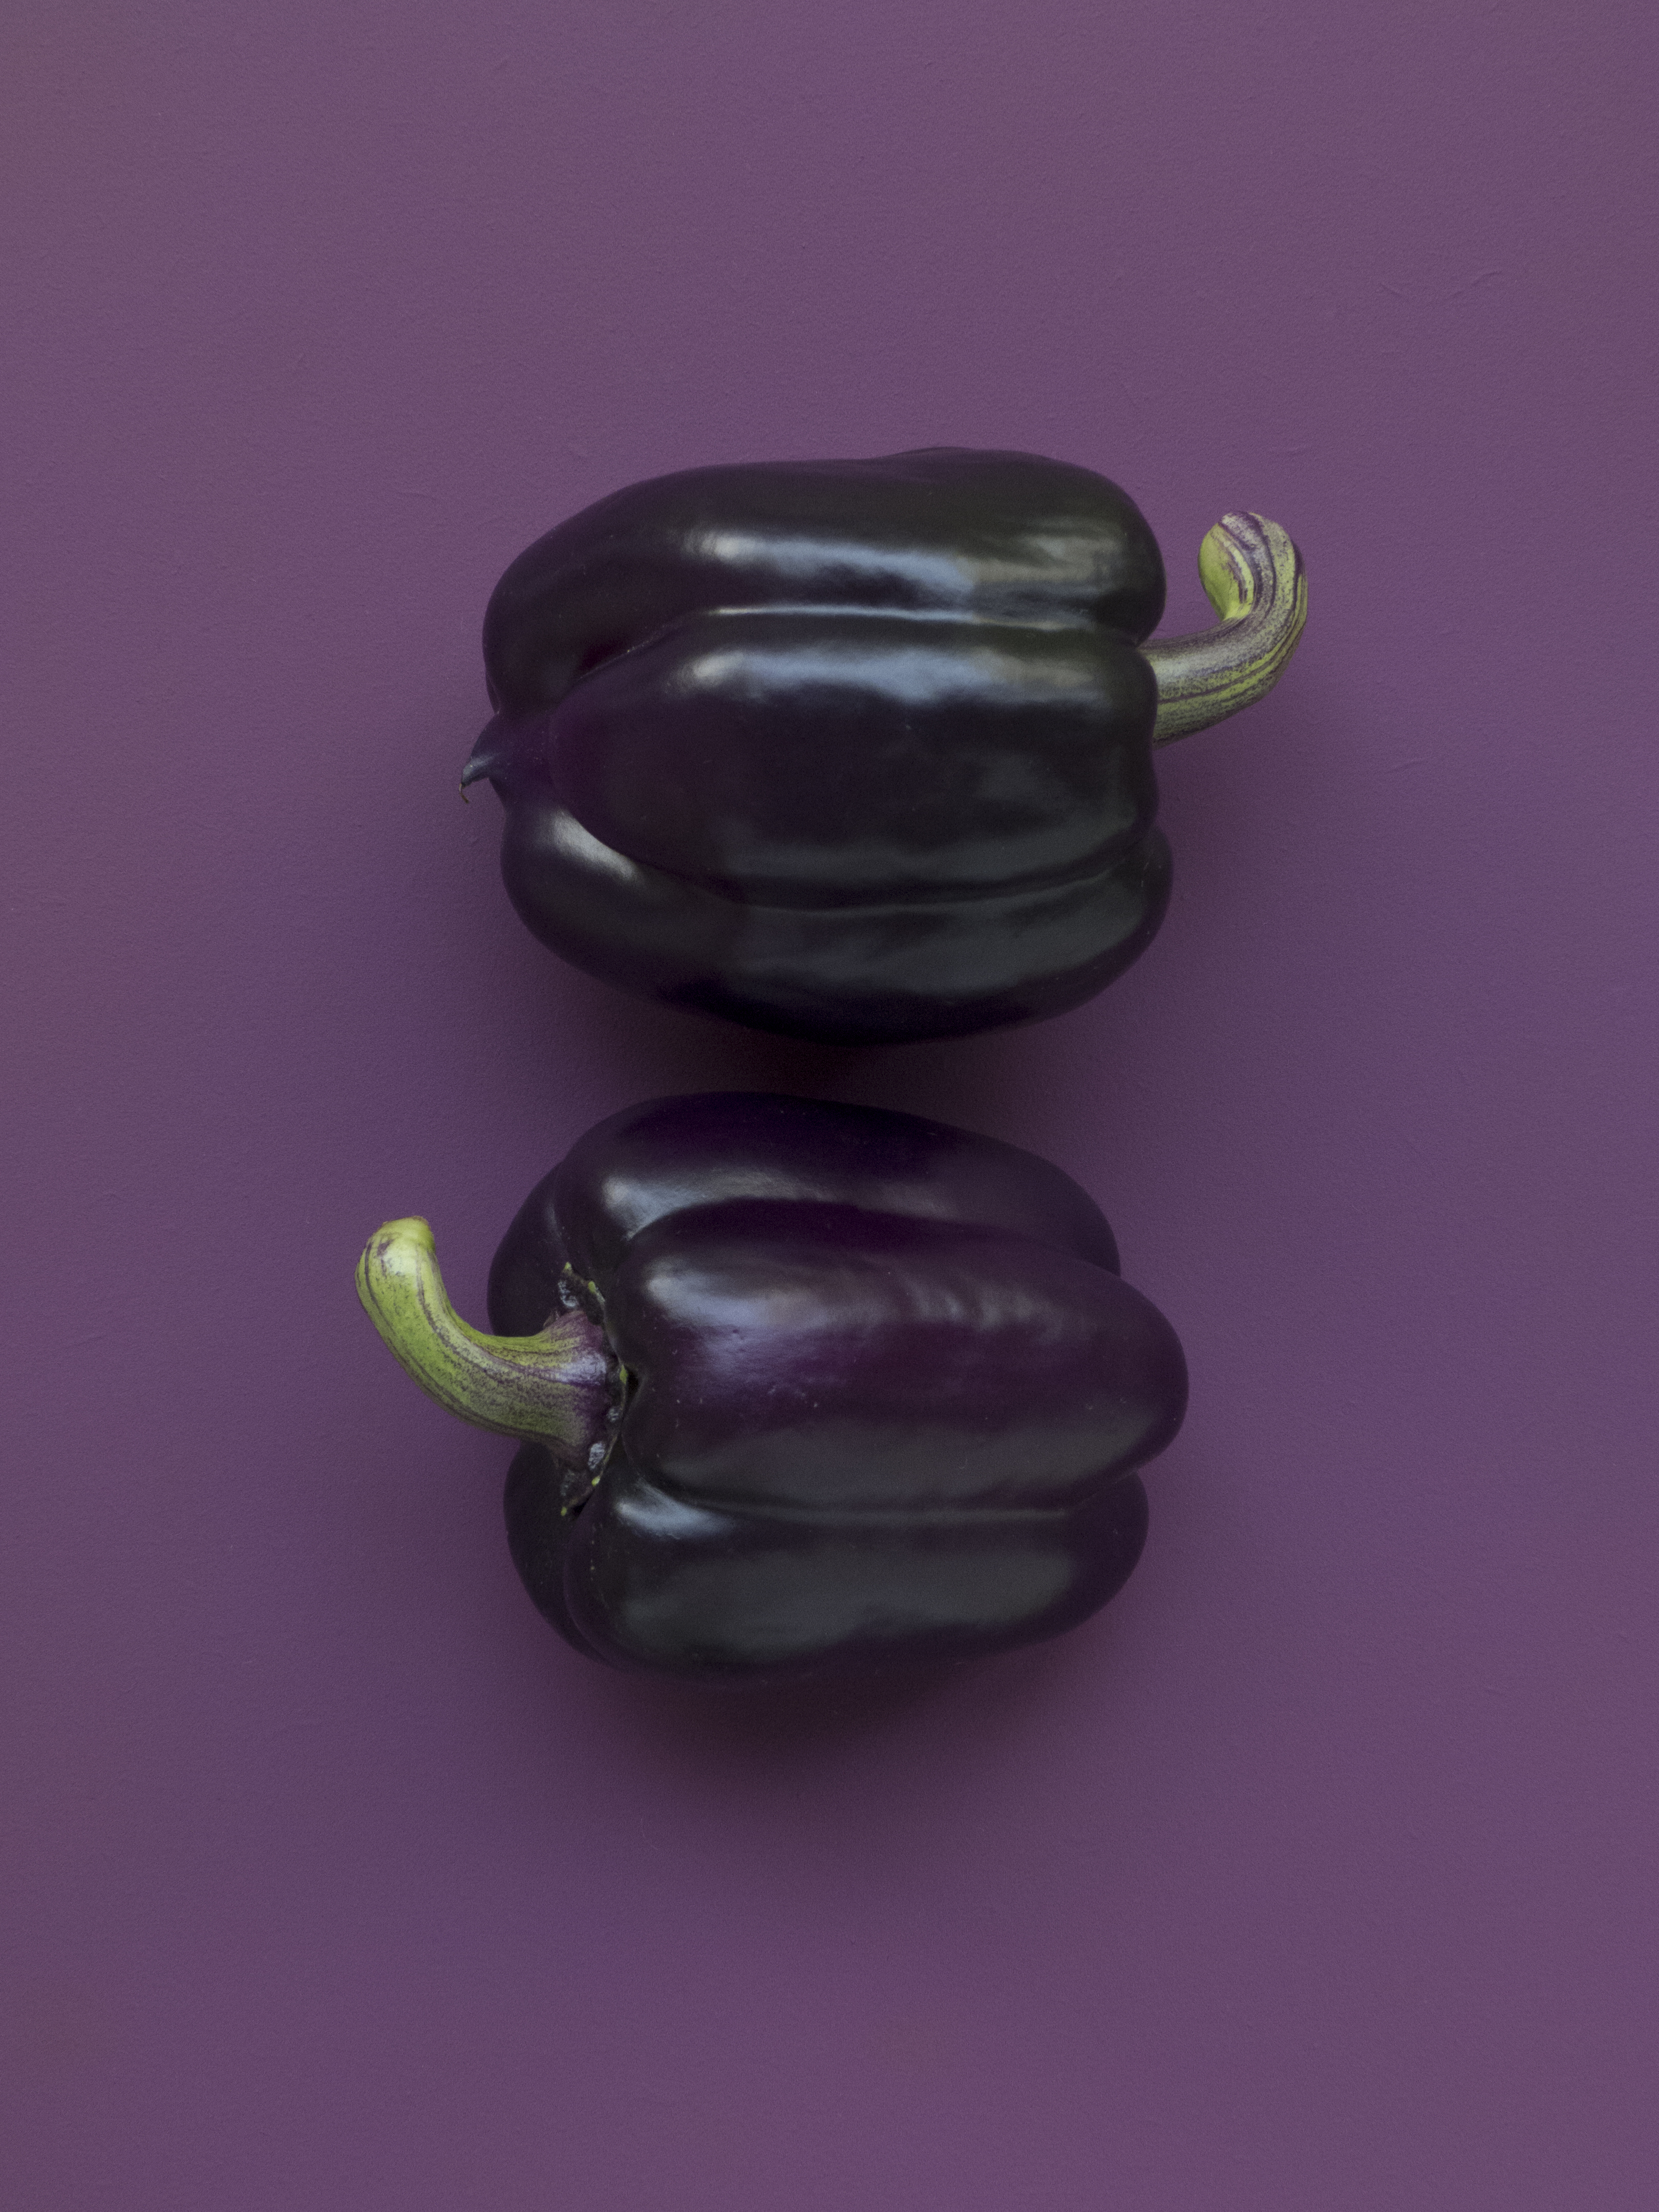
purple, violet, plant